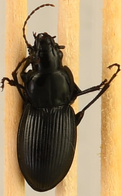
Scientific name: Cyclotrachelus torvus
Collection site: Northern Great Plains Research Laboratory NEON (NOGP), plot NOGP_012